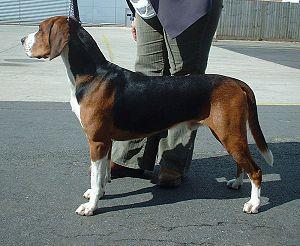
Le chien courant de Hamilton ou Hamiltonstövare, anciennement chien courant suédois, est une race de chiens originaire de Suède. C'est un chien courant de taille moyenne, bien proportionné, à la robe tricolore noir, blanc et feu. Il s'agit d'un chien de chasse employé comme chien courant pour la chasse au renard et la chasse au lièvre.